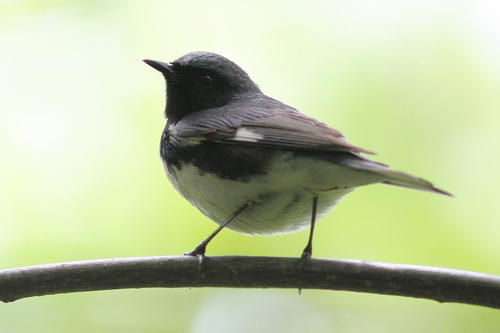
this bird has white belly and breast, black back, eyebrow,throat, bill and black feetthe small bird has a round grey body with a white belly and skinny tarsals.
the bird has a white belly, abdomen and vent with it's head, nape and coverts covered in black feathers.
a short fat bird with a white belly an short pointy billa small bird with a black head and wings, and a white belly.
this bird has wings that are black and has a white belly
this particular bird has a belly that is white and blacka small bird with a white belly and black breast, head, and wings.
the bill of the bird is tiny, black and pointed, and the feet of the bird are black.
this particular bird has a belly that is white with gray sides
Species: Black Throated Blue Warbler